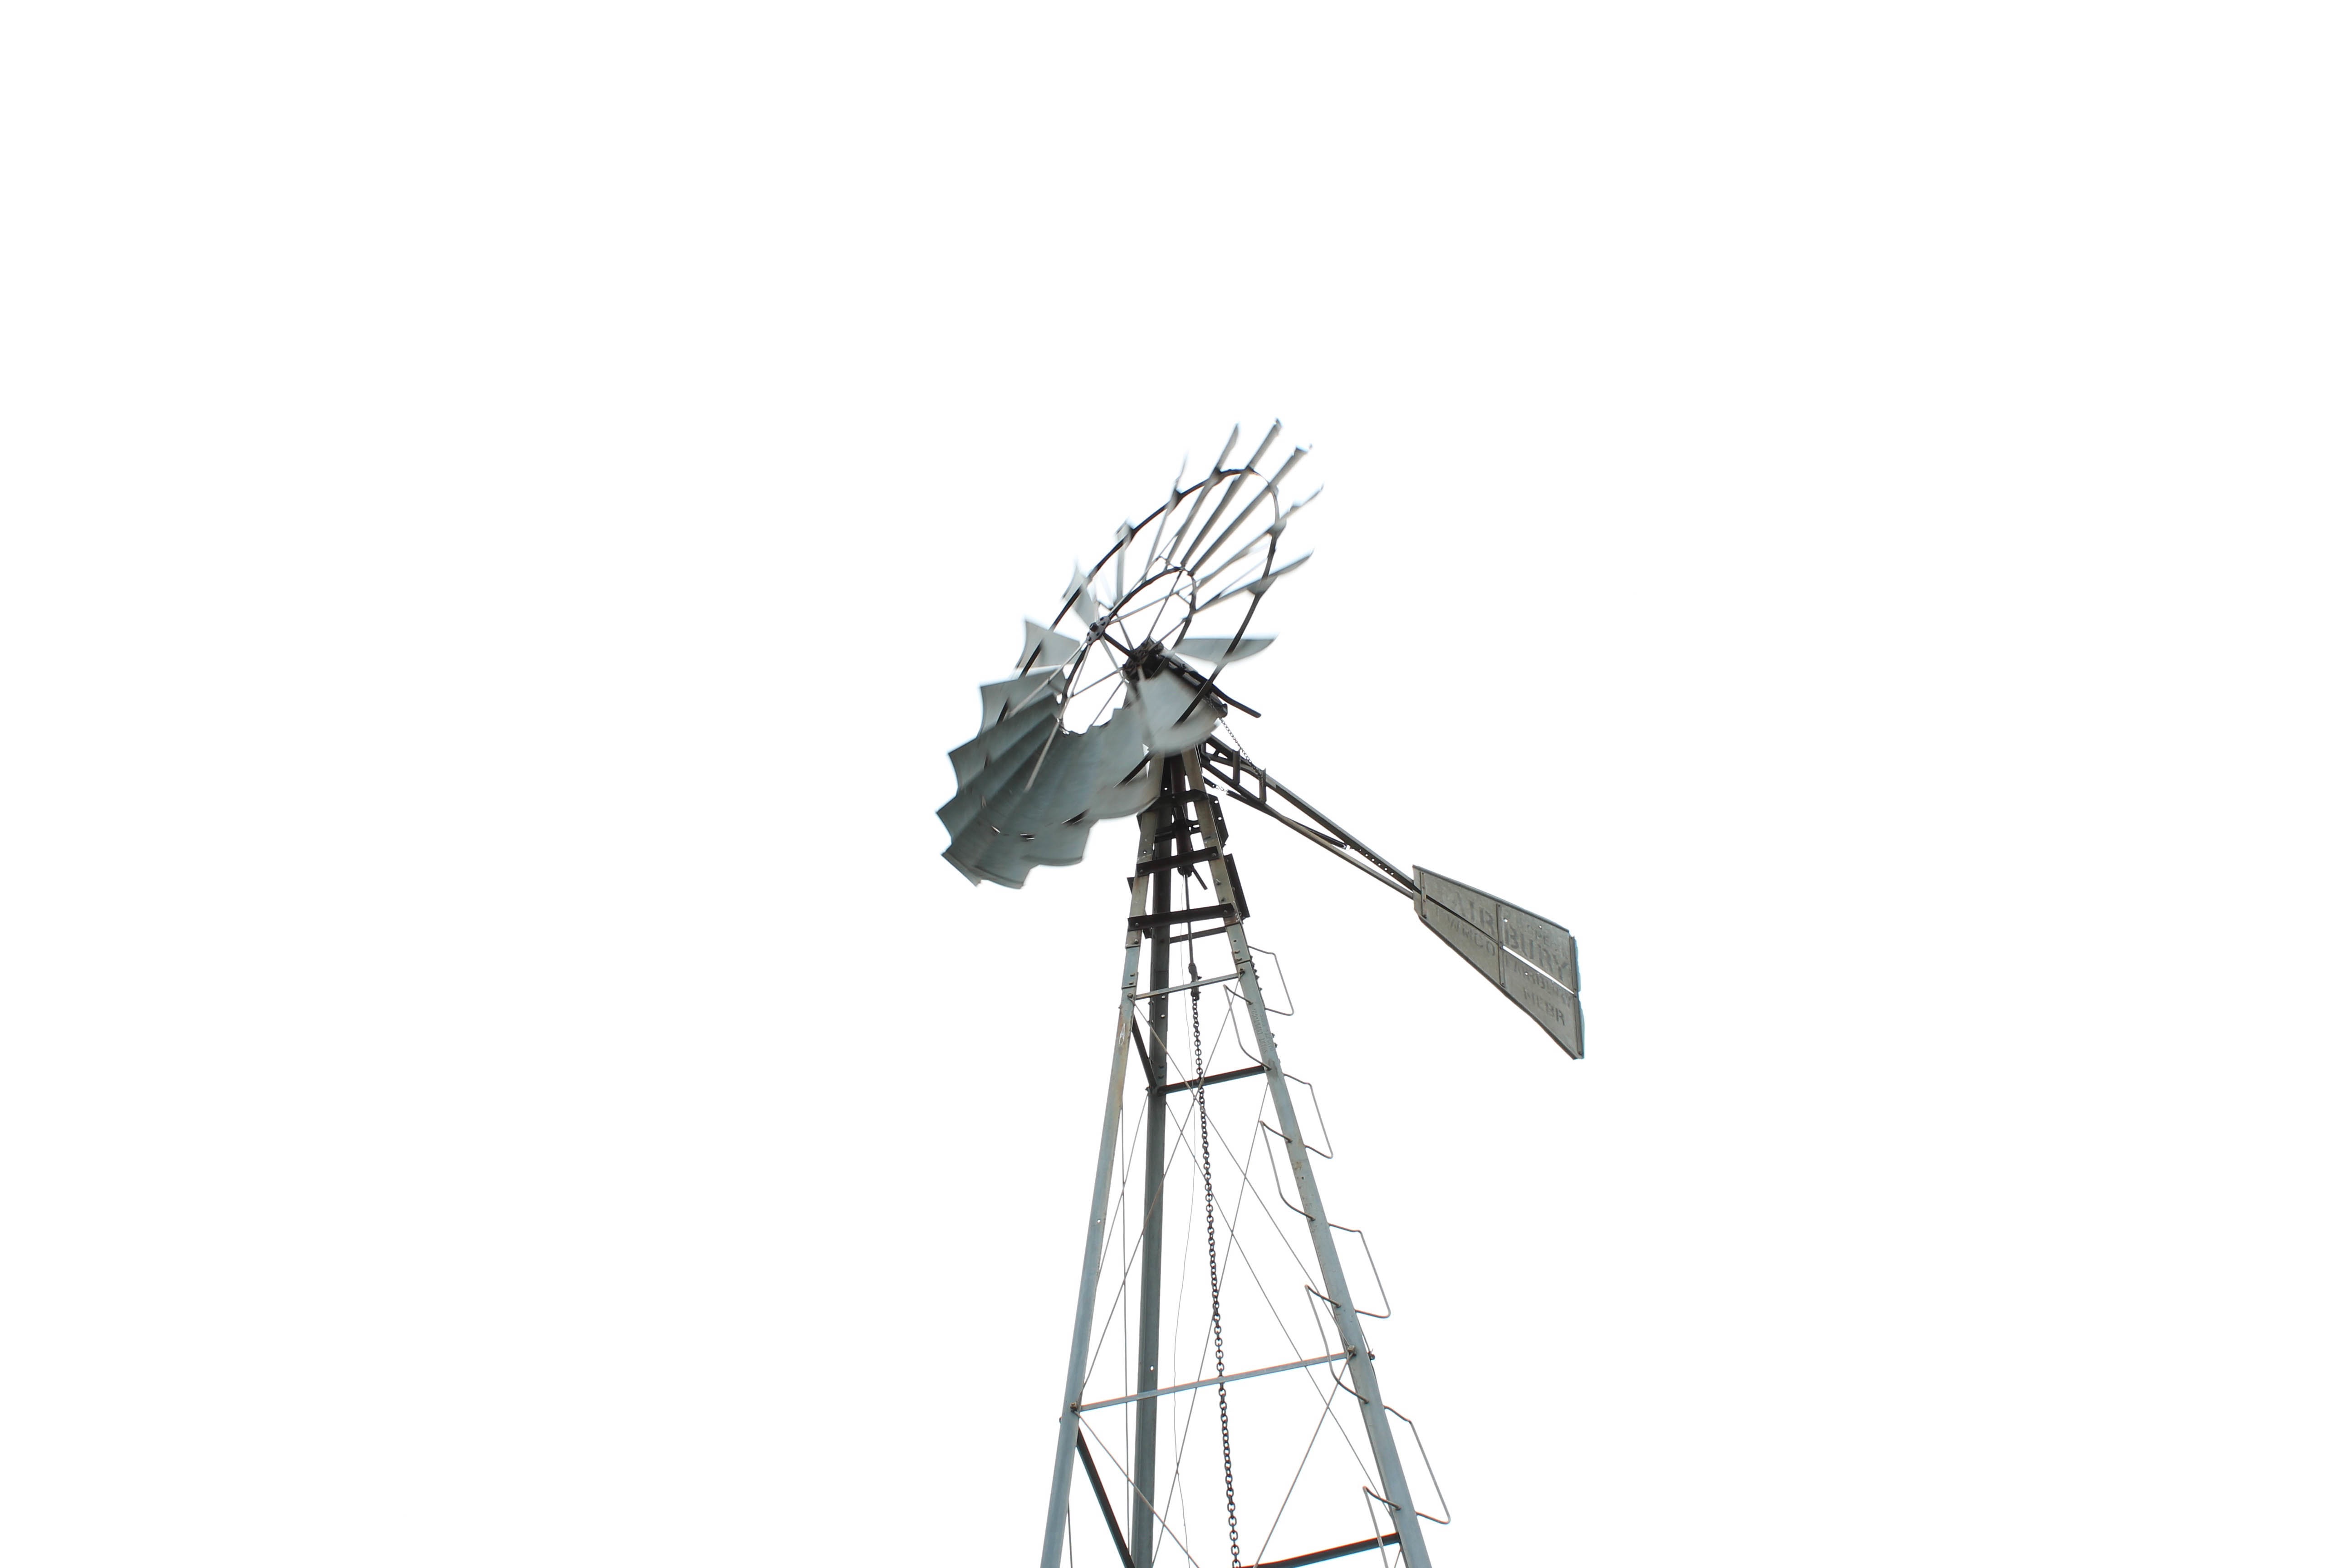
windmill, wind, line, mast, machine